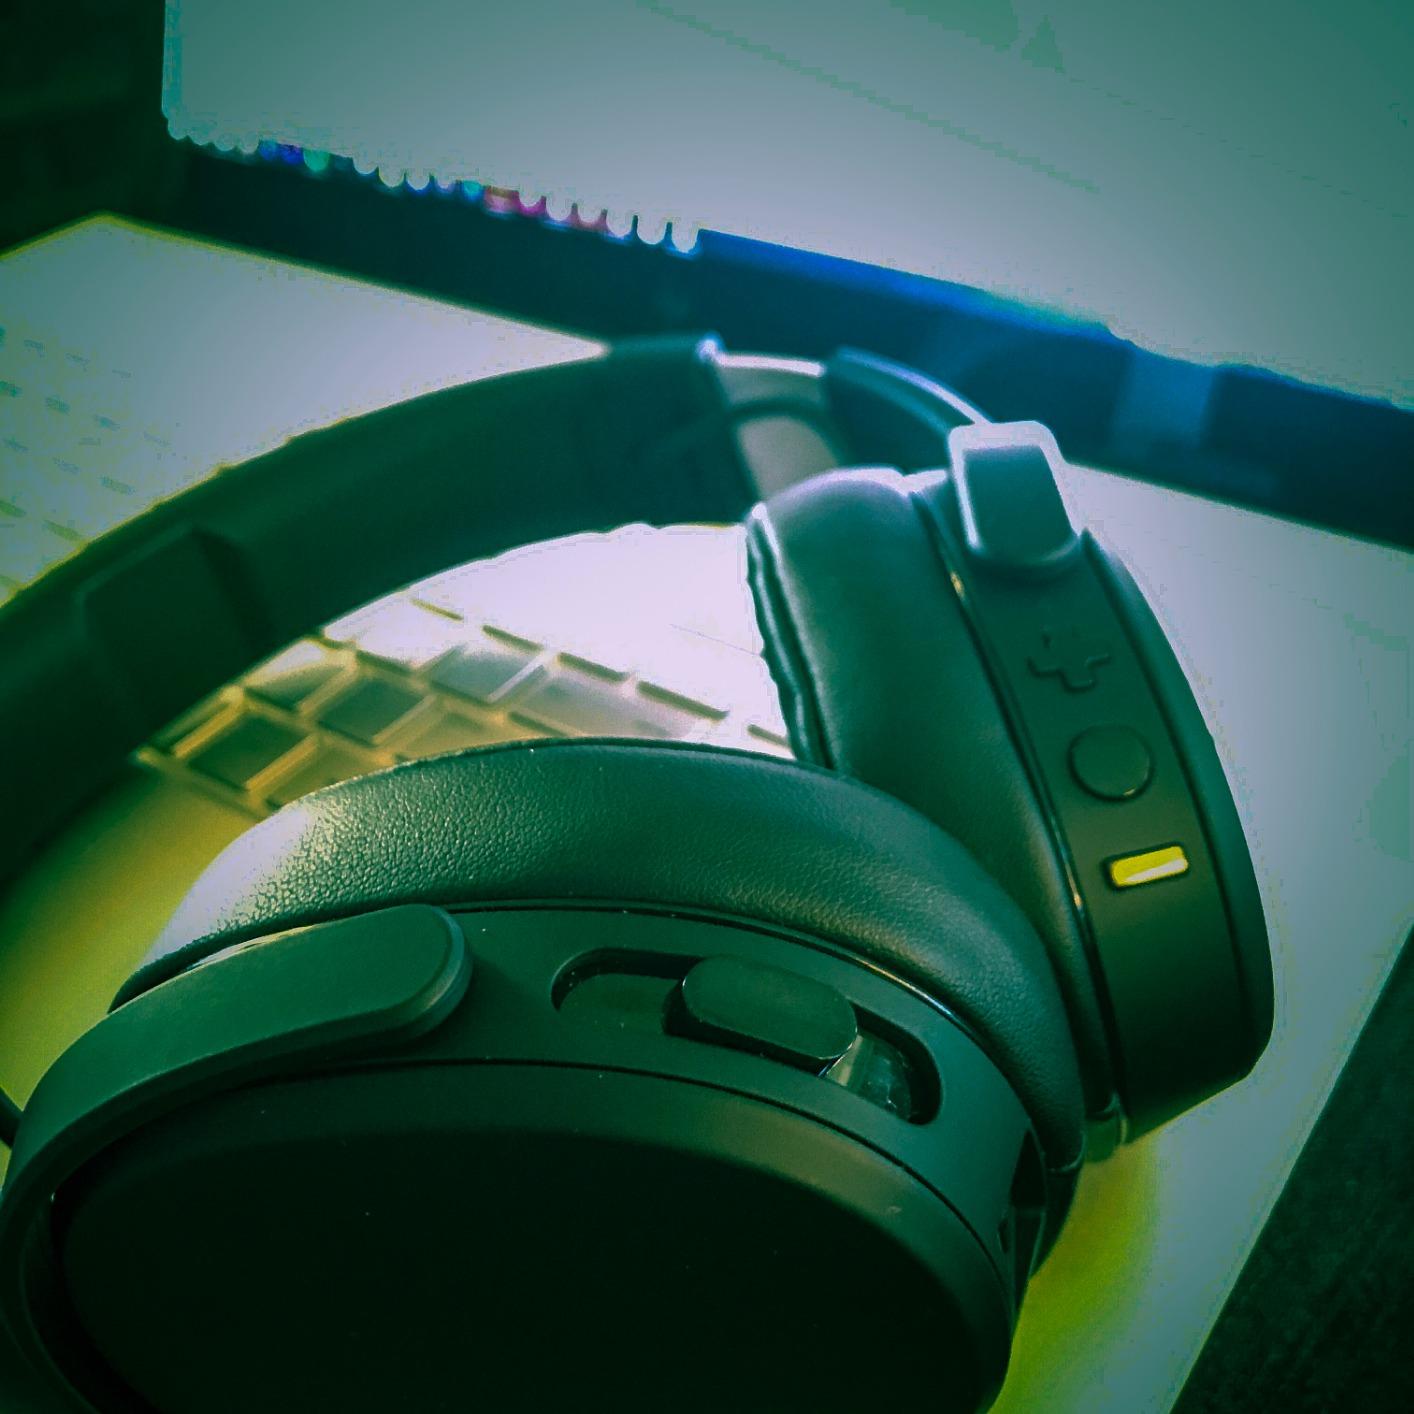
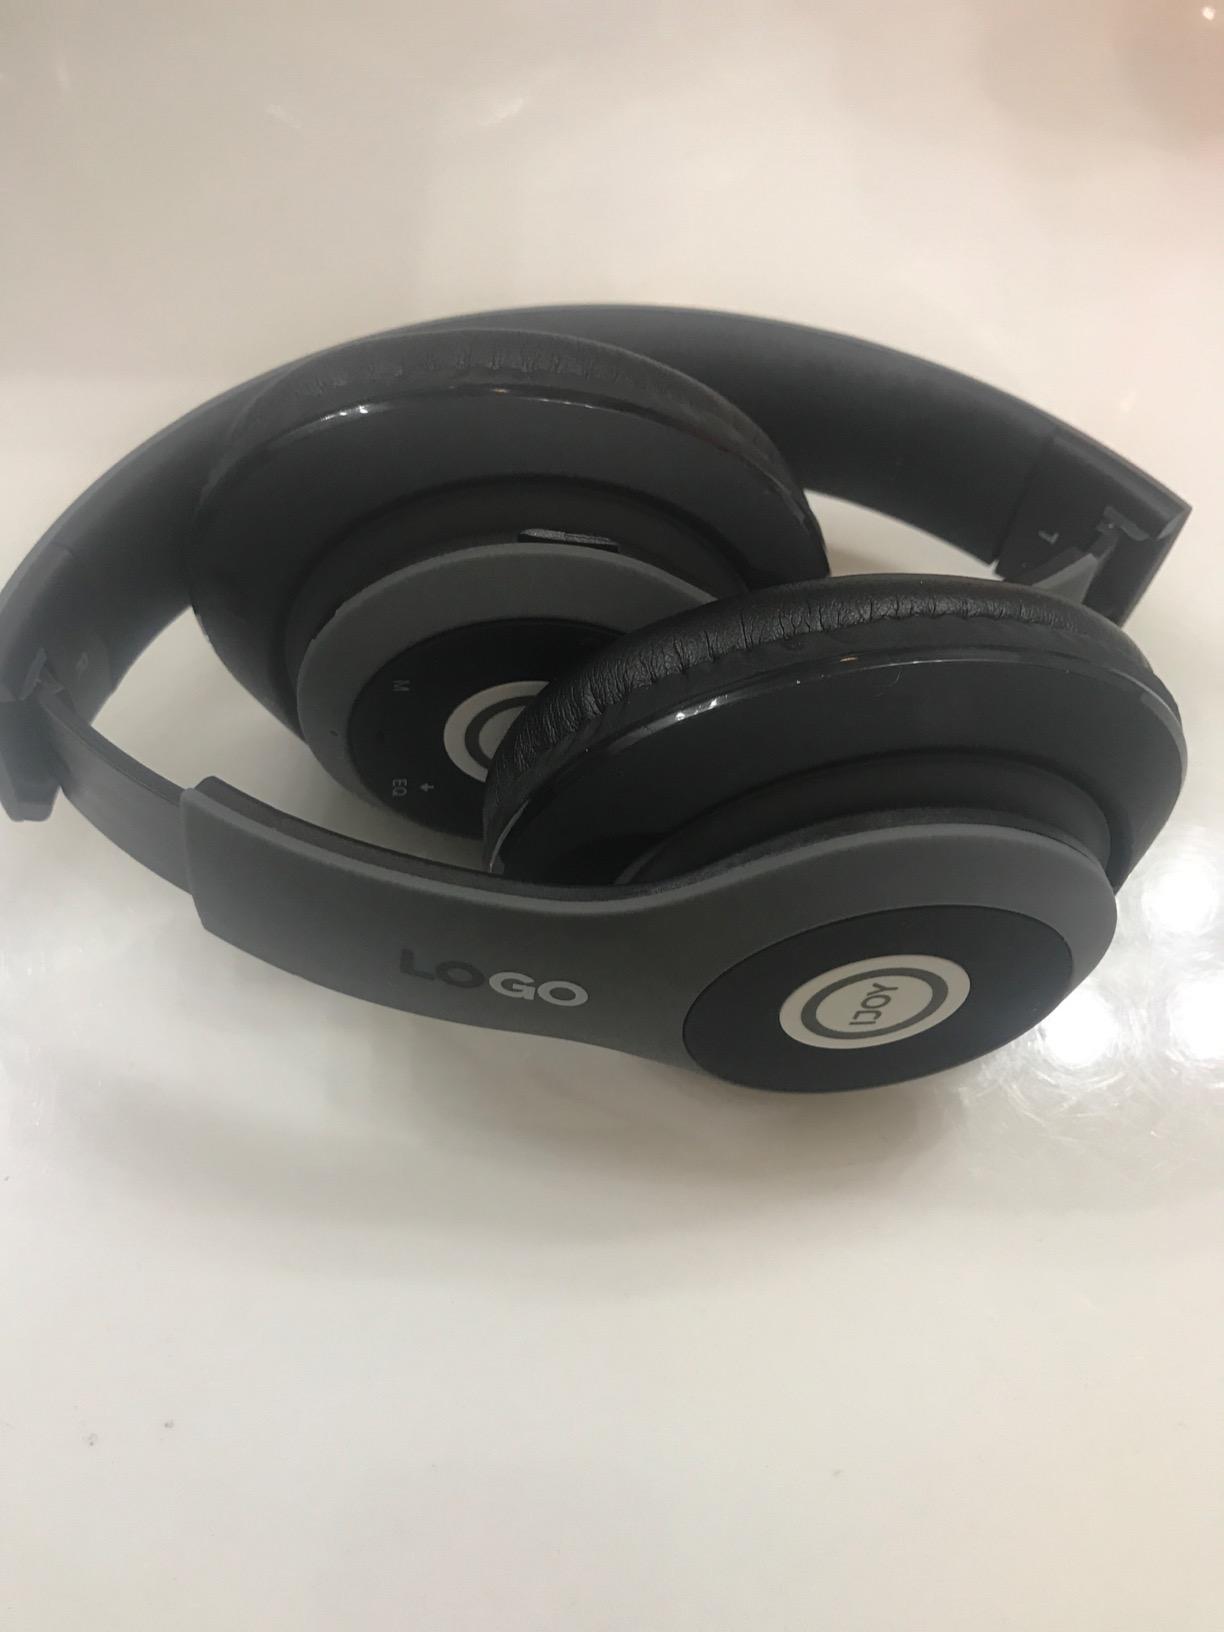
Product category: headphones
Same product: no